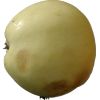
Label: Apple hit 1